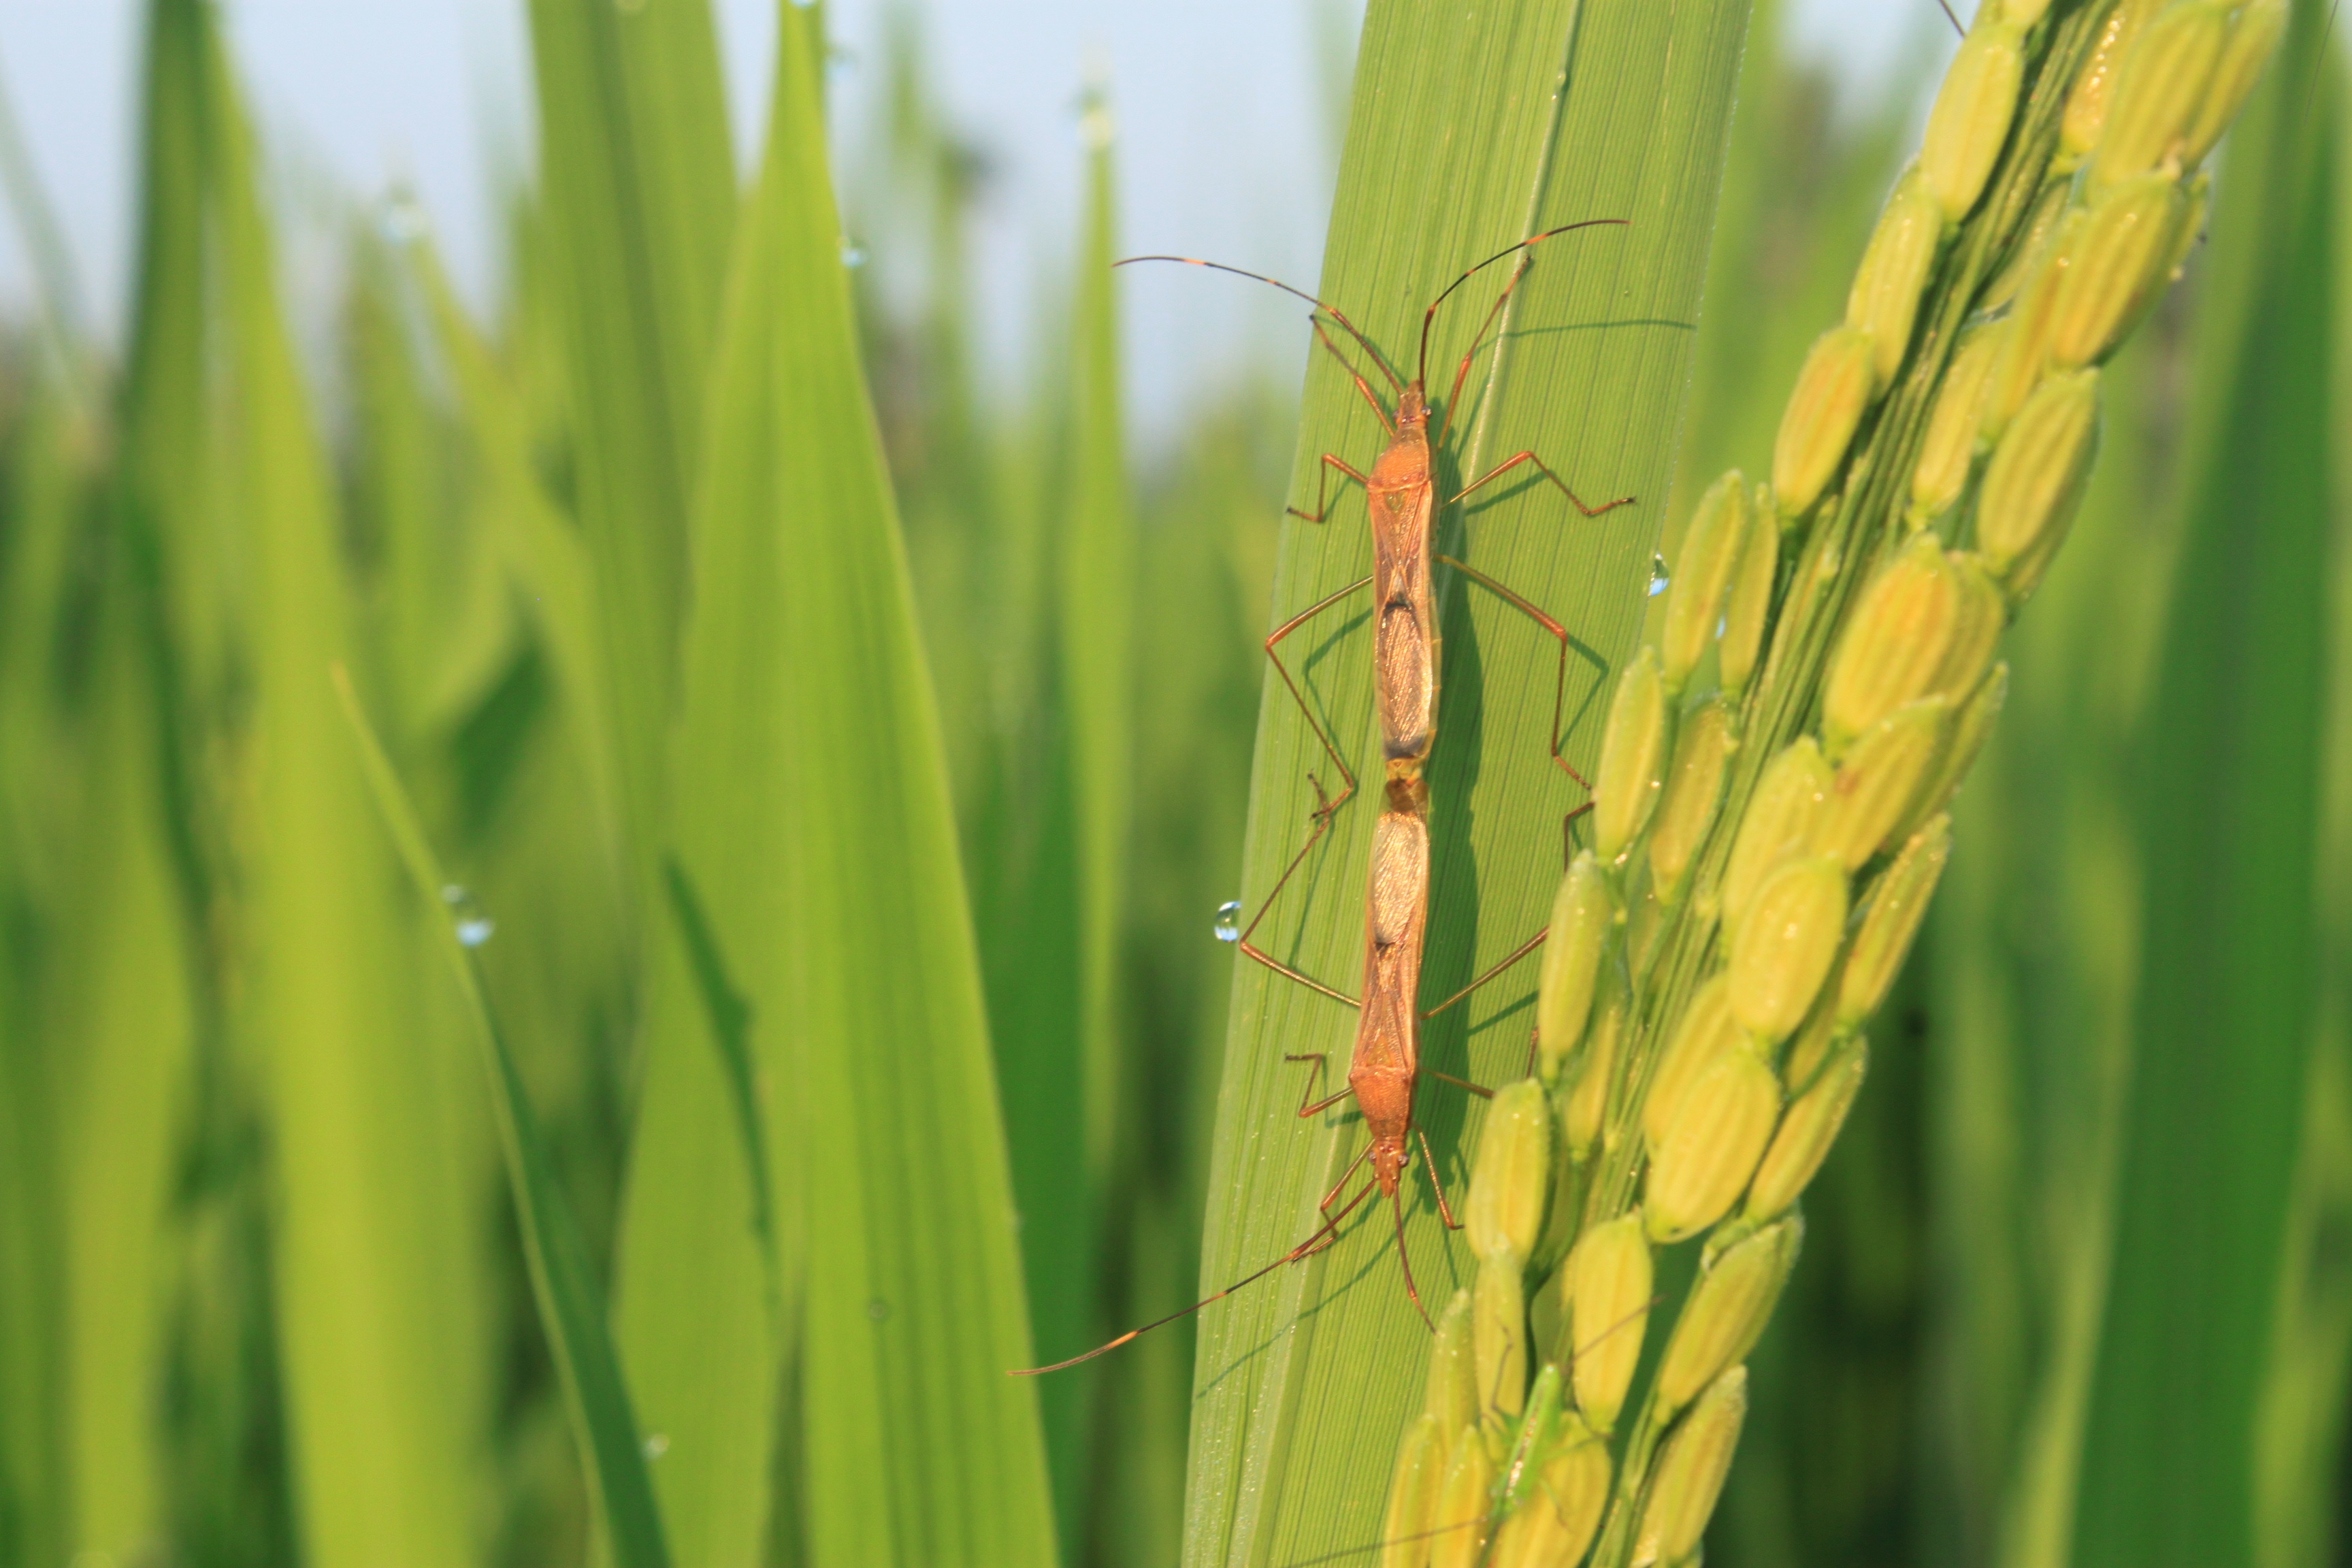
nature, grass, plant, field, lawn, meadow, wheat, prairie, leaf, flower, rural, food, green, crop, agriculture, grassland, insects, pest, macro photography, indonesian, paddy field, flowering plant, banyumas, padi, grass family, plant stem, land plant